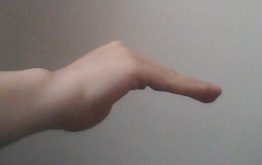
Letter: haa